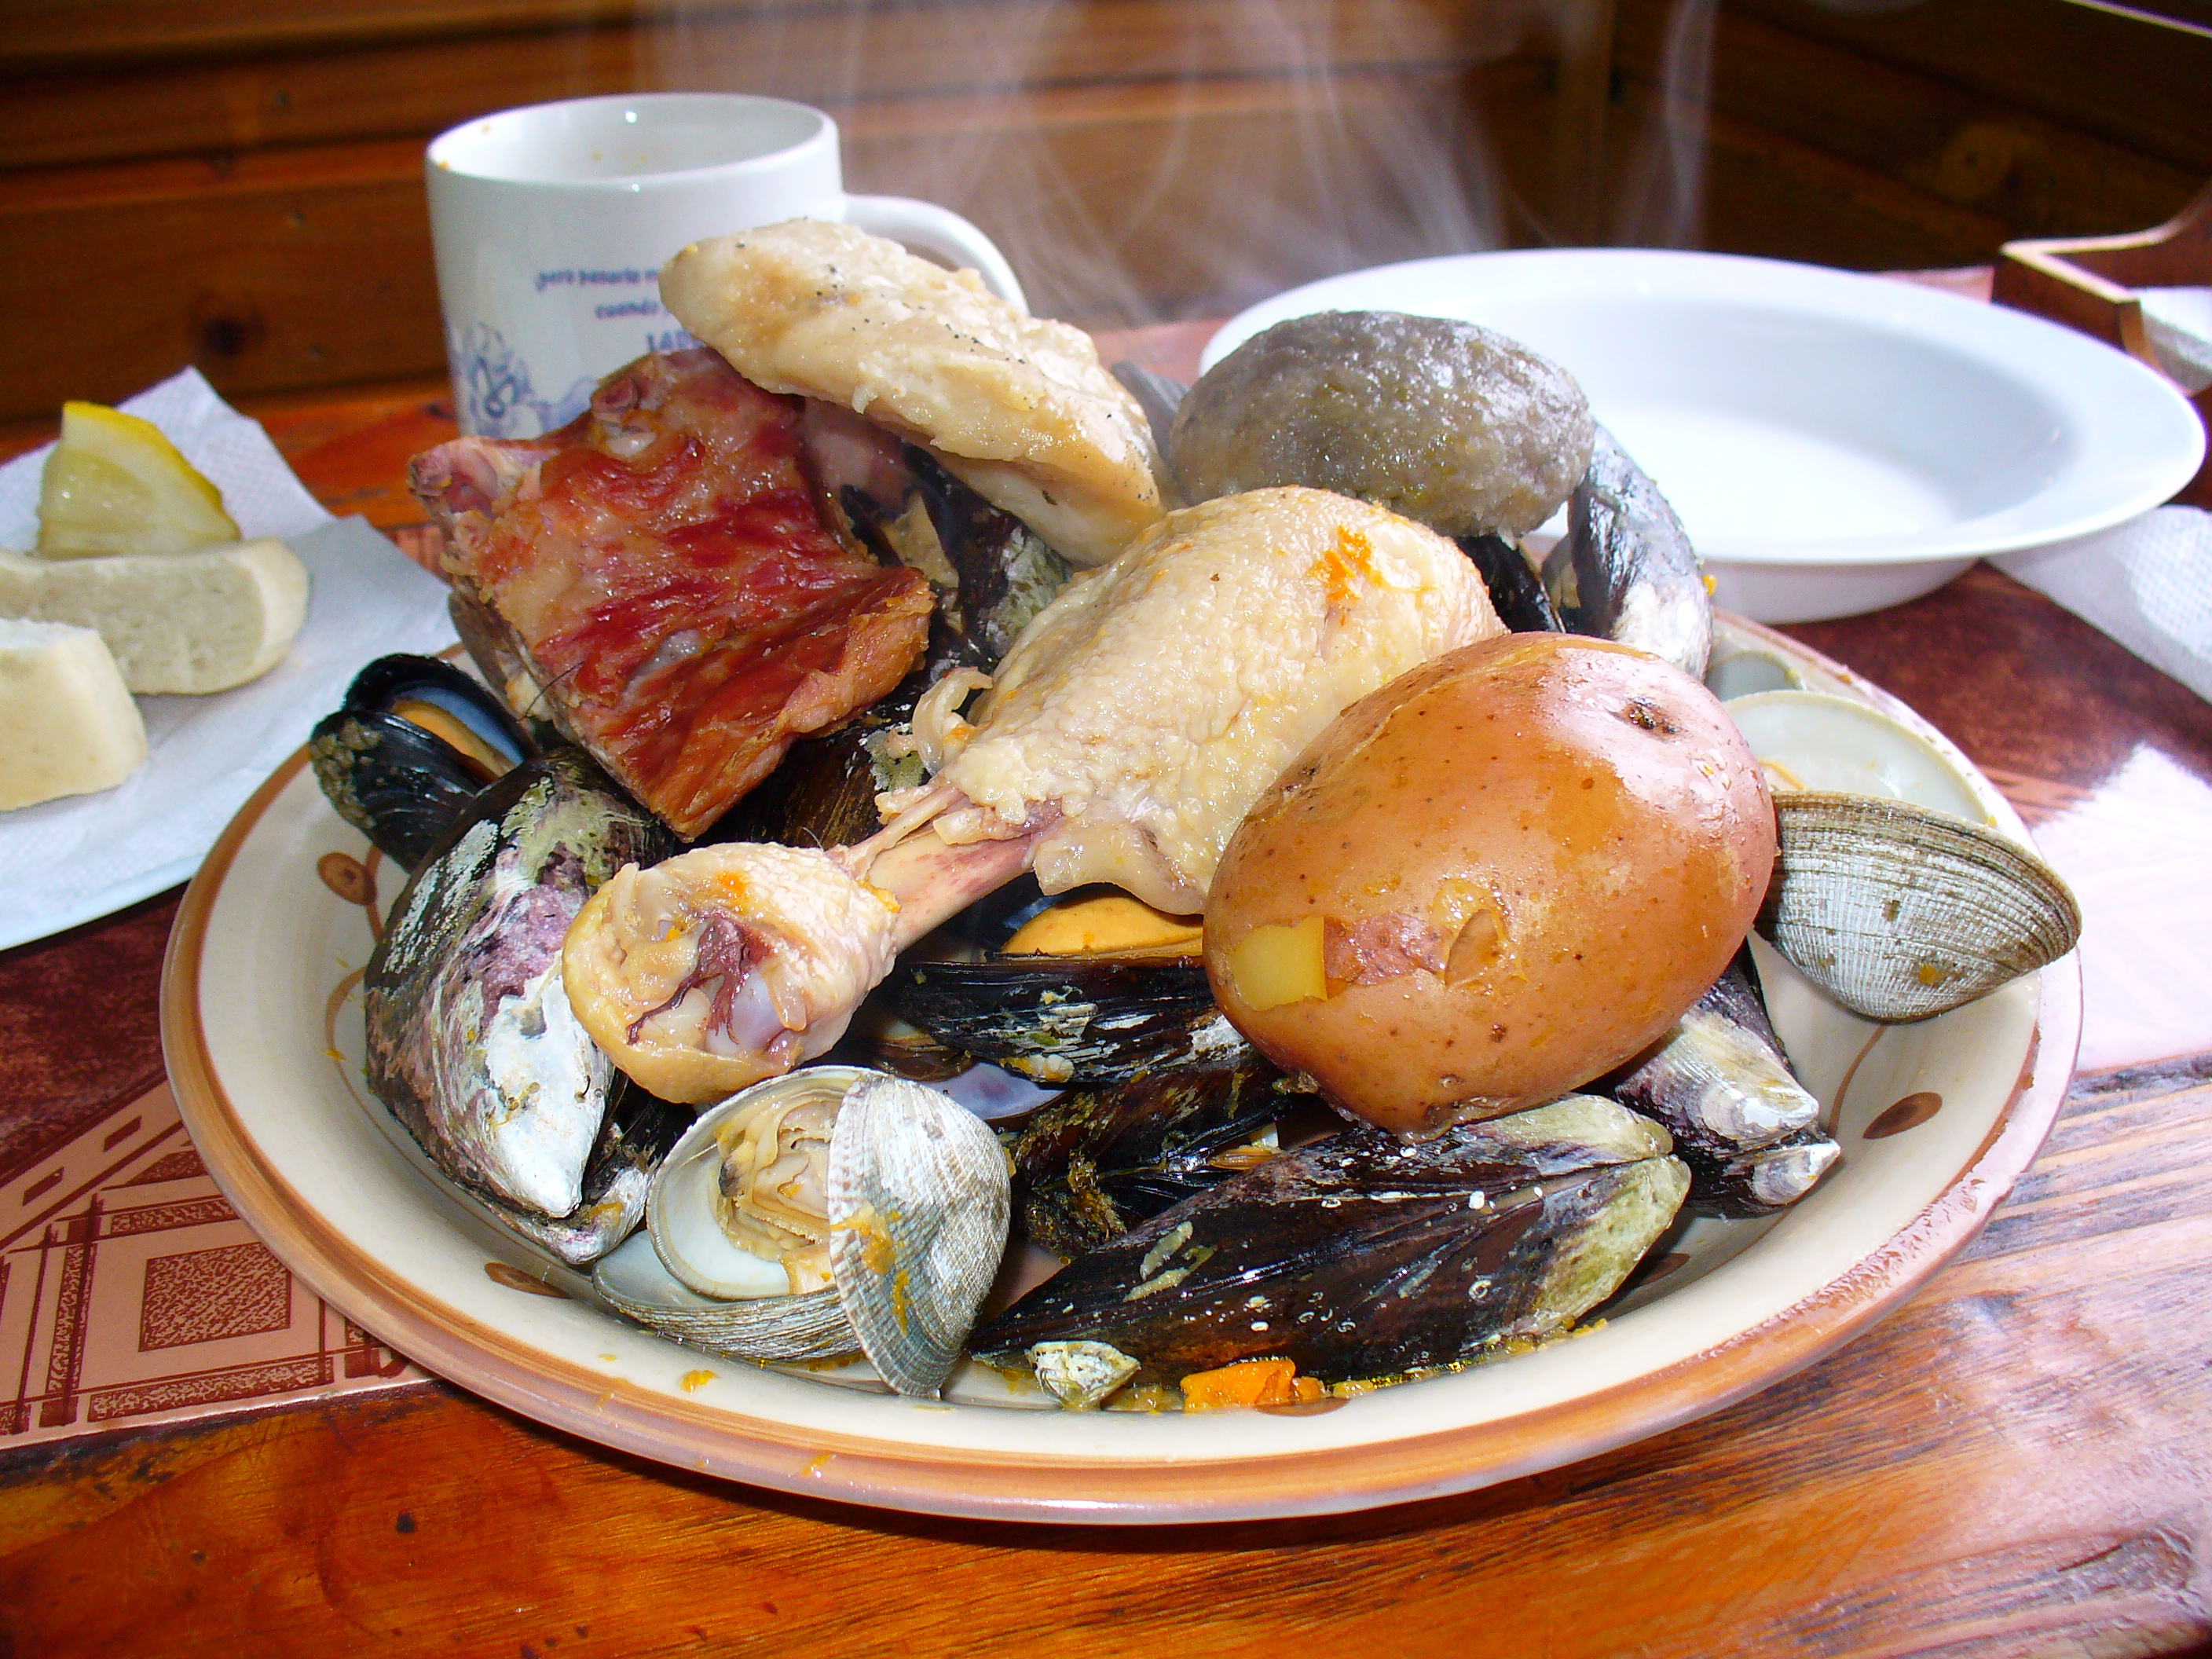
restaurant, dish, meal, food, produce, breakfast, meat, lunch, cuisine, chile, roasting, puertomontt, angelm, curanto, angelmomarket, brunch, full breakfast